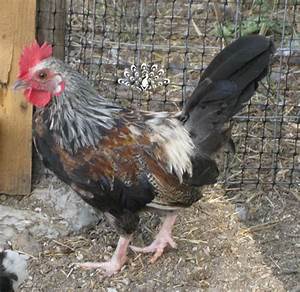
Label: gallina